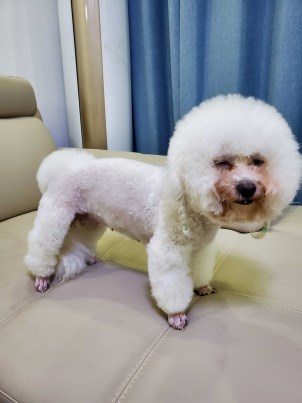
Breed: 3083-n000117-Bichon_Frise